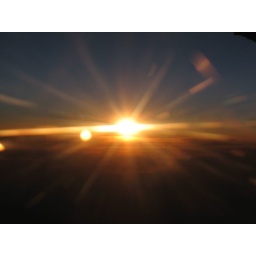
The sun dips into the clouds, deliberaltely flared by the window glass